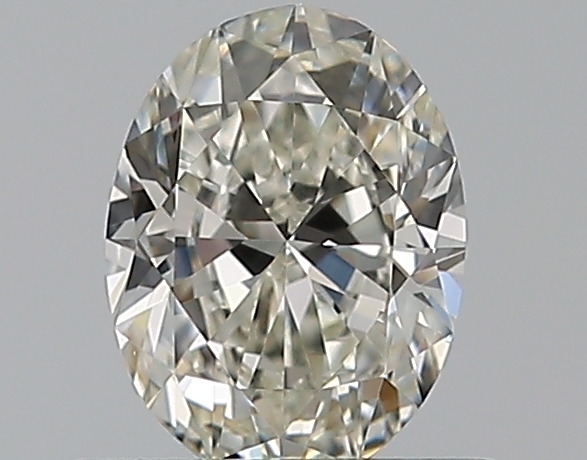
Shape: oval
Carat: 0.5
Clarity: VS1
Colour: I
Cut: VG
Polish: VG
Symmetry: VG
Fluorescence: N
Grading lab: GIA
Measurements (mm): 5.9 x 4.41 x 2.77